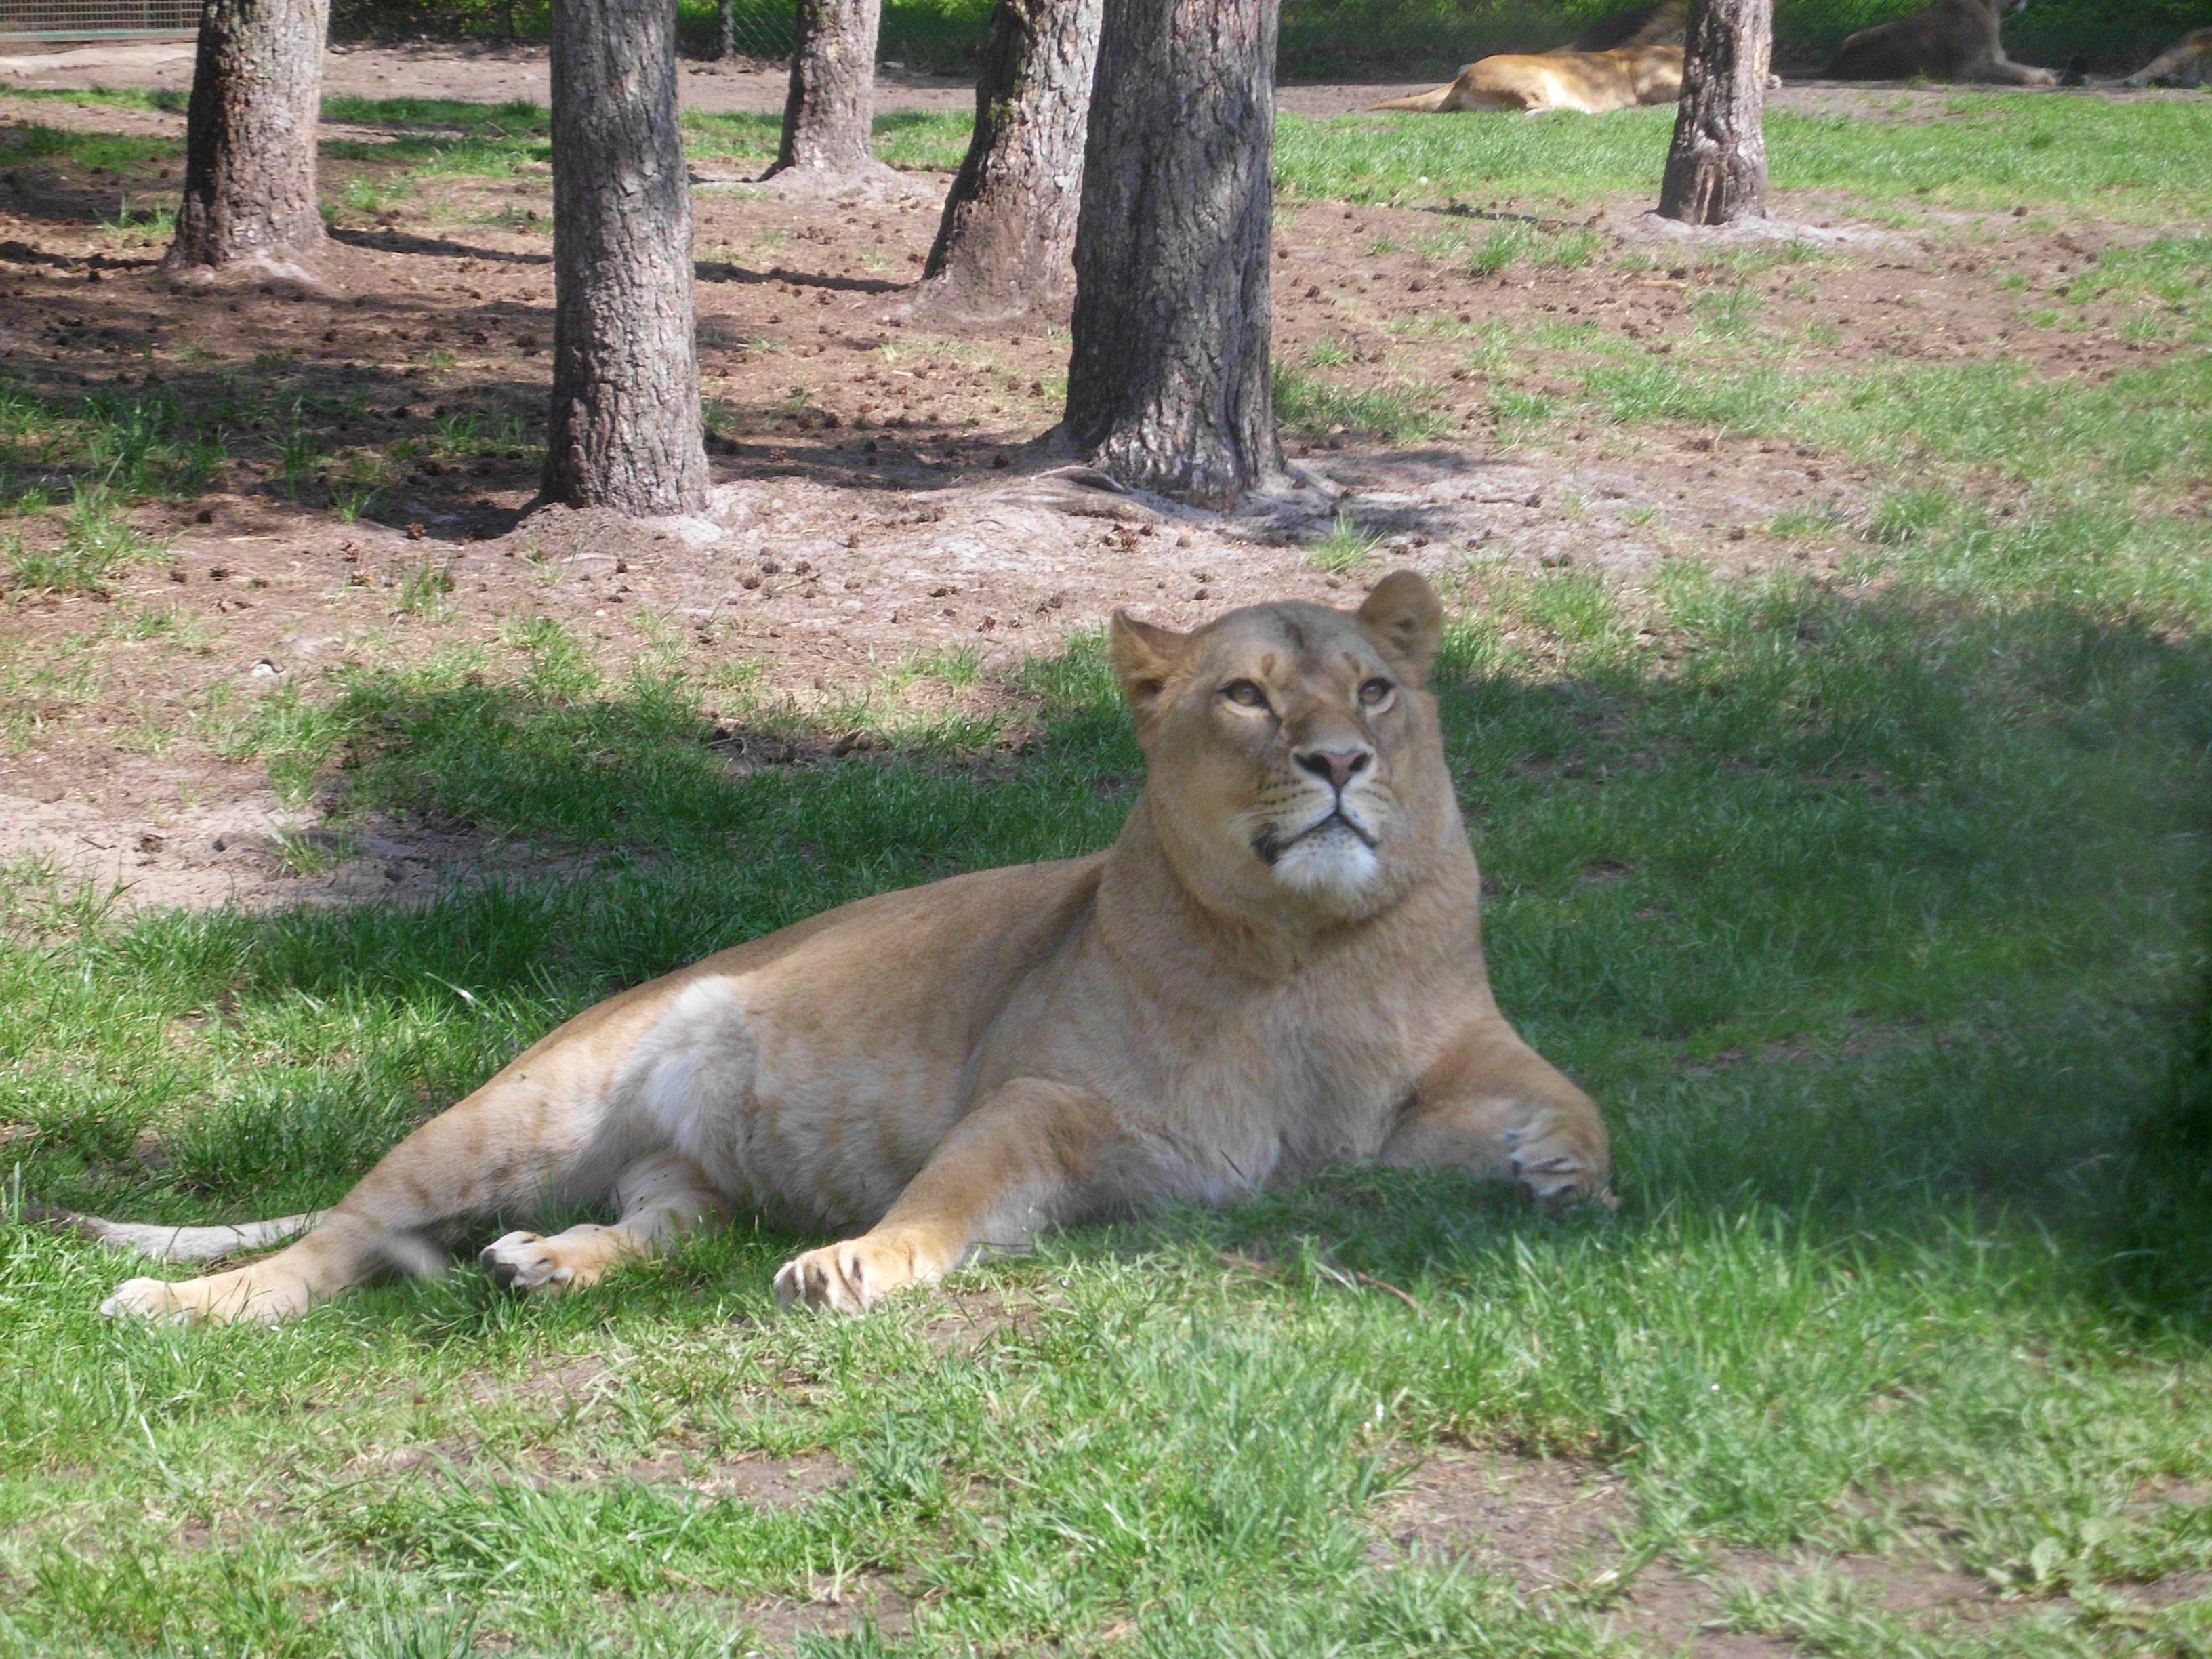
nature, wildlife, zoo, cat, mammal, fauna, lion, animals, safari, serengeti, big cats, outdoor recreation, cat like mammal